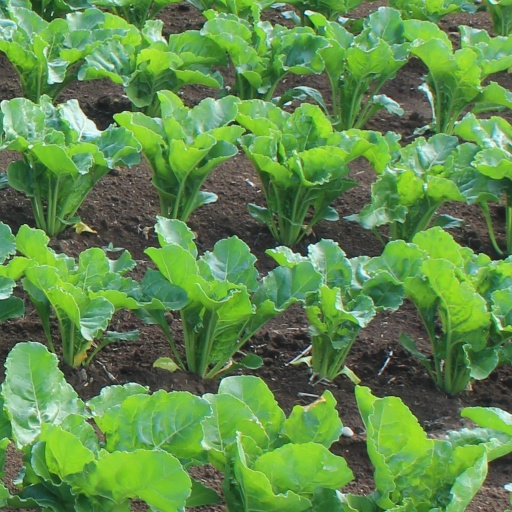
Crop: sugar beet